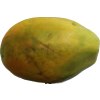
Label: papaya